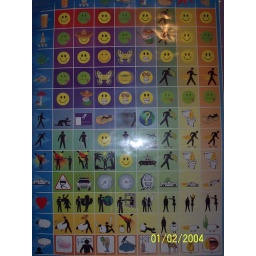
funny stuff :)  on the kitchen door in our flat in the hostel.